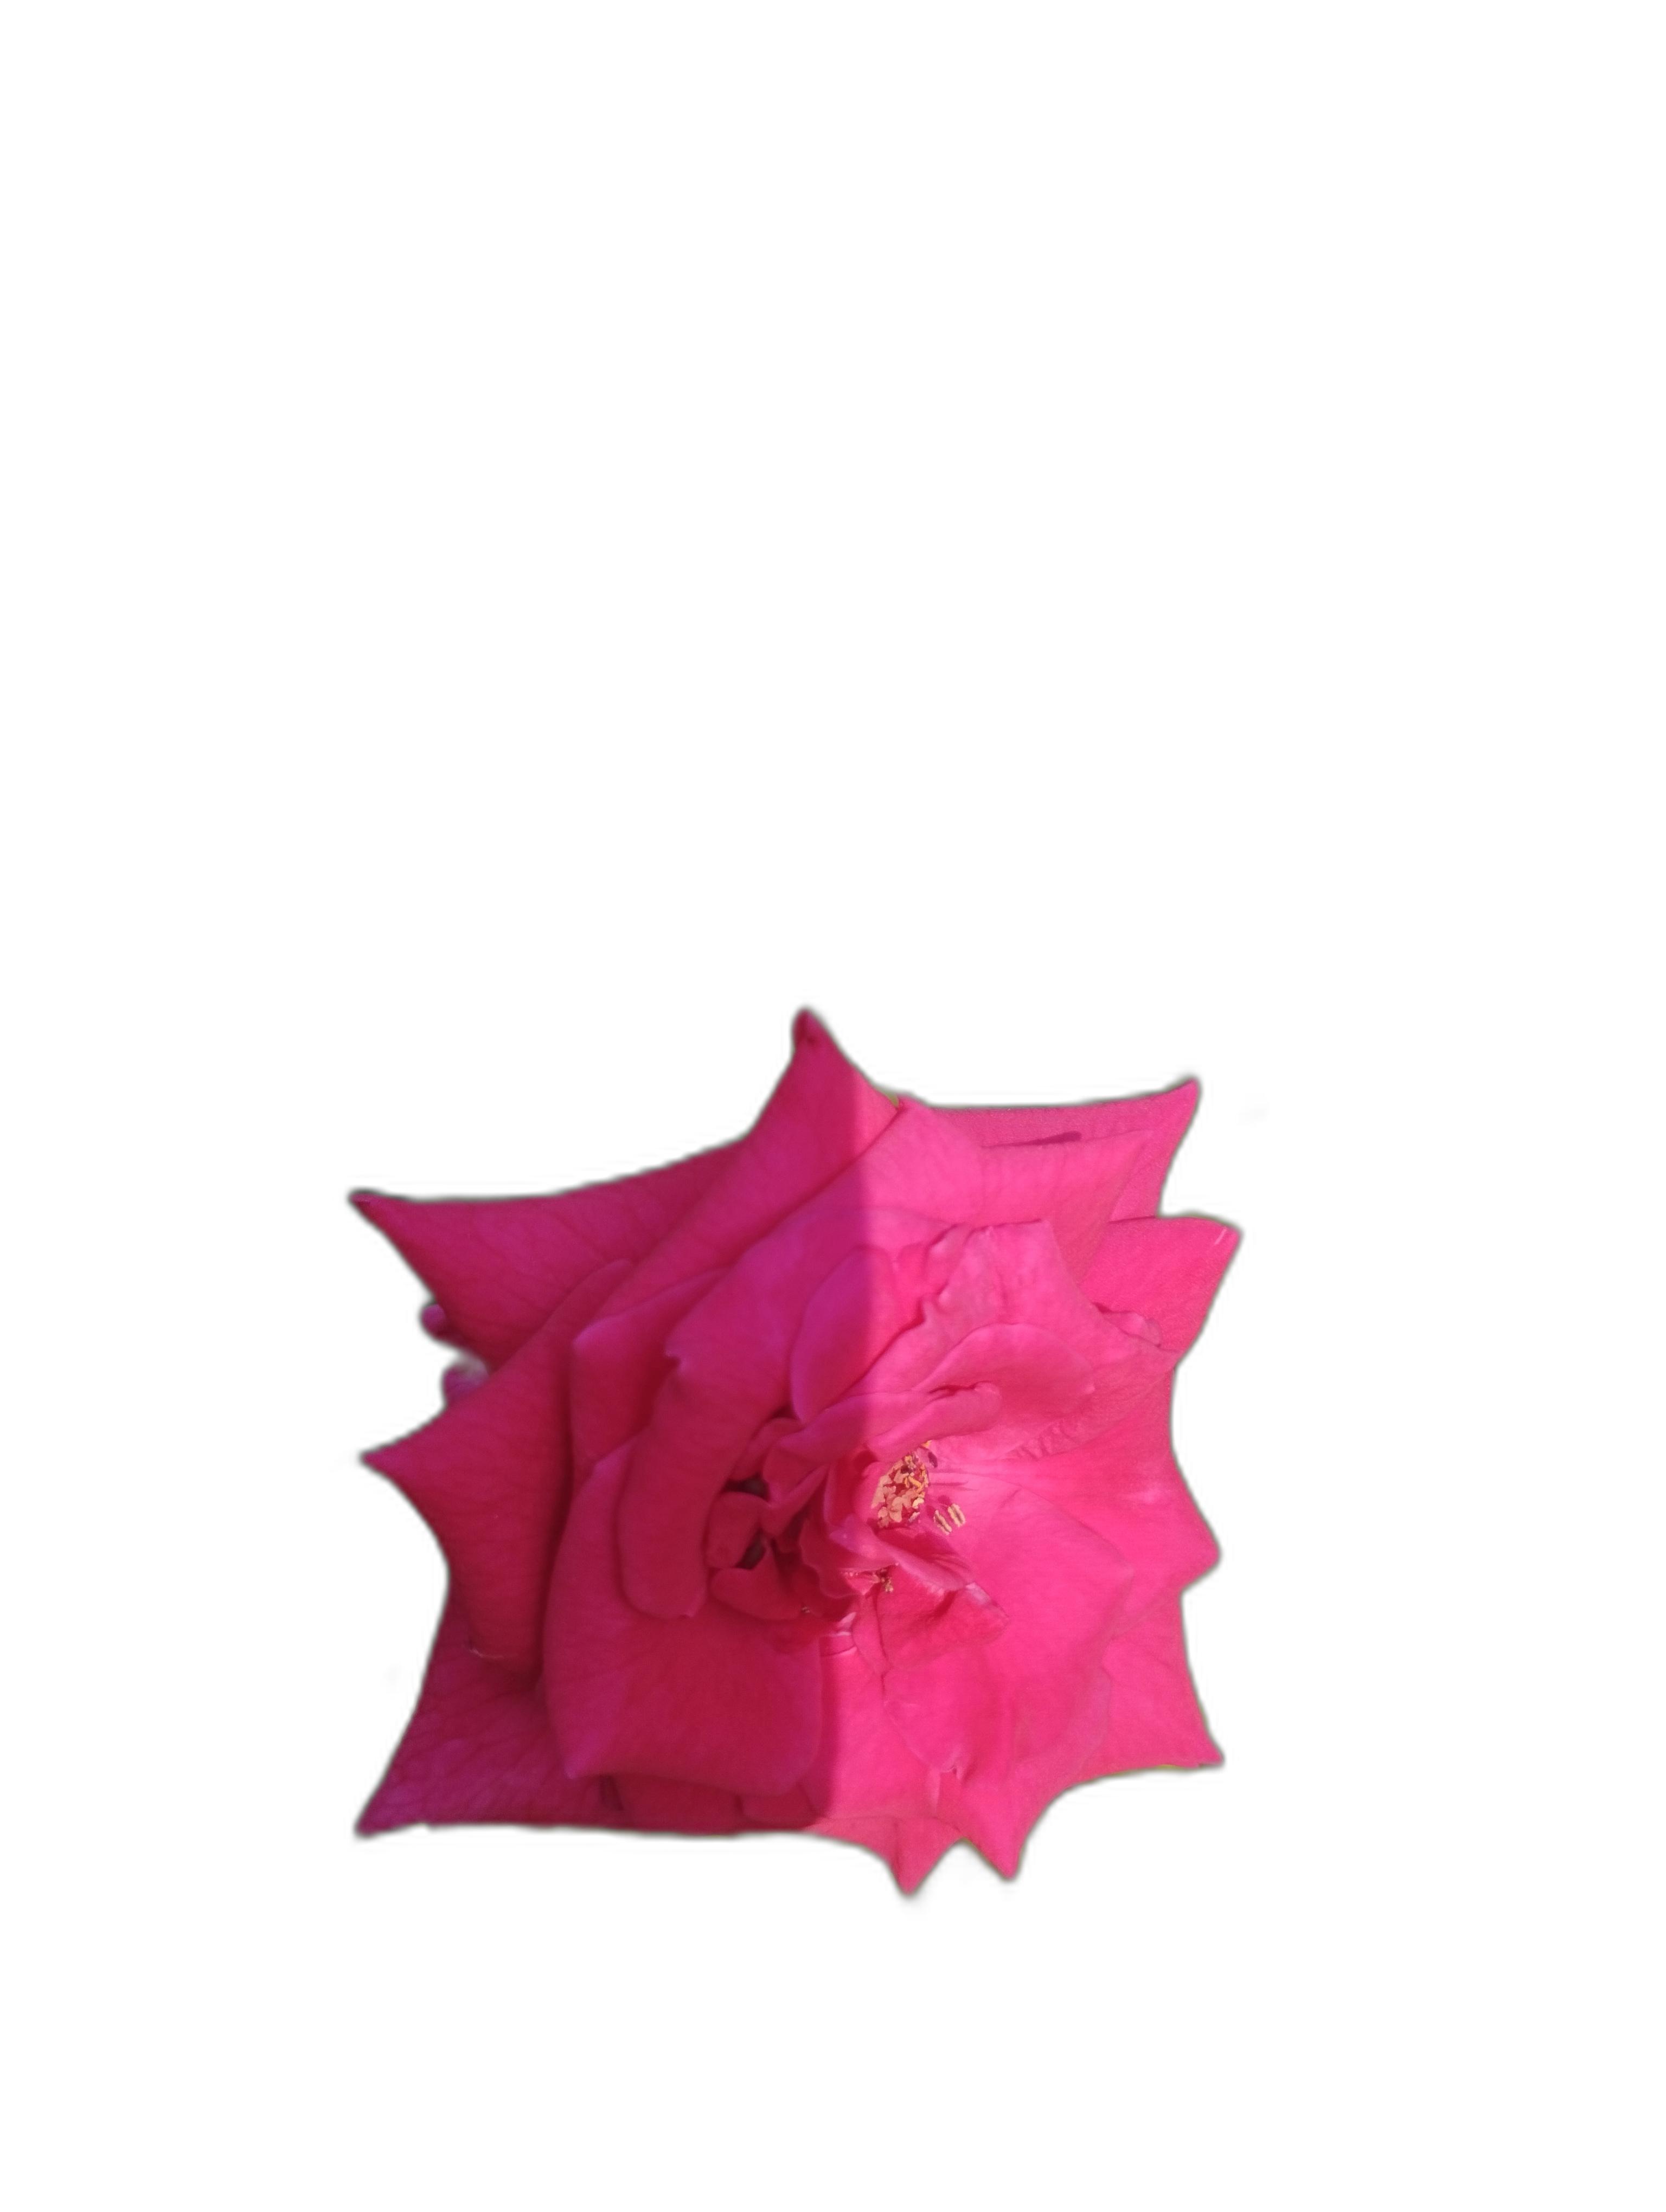
Label: Rose